1st Light Horse Brigade

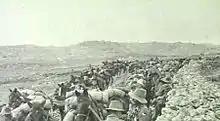
3rd Light Horse Regiment in front of Bethlehem

In the early part of 1916, the 1st Light Horse Brigade was sent to guard parts of the Nile and Suez Canal from Senussi tribesmen. This lasted from January to May 1916; afterwards it was reassigned to defend the Suez Canal. In August 1916, the brigade helped repel an Ottoman advance on the canal during the Battle of Romani, which took place to the east; they were involved in the initial fighting as the Ottoman forces clashed with the brigade on the night of 3/4 August, which had occupied outposts throughout the area that the Ottoman commanders had detailed as the forming up position for their attack on the Suez Canal. Threatened with being outflanked, the brigade was pushed back in the early morning, but they were reinforced just in time by the 2nd Light Horse Brigade, which appeared on the brigade's right and helped restore the situation. They were followed by New Zealand and British troops who launched a counterattack later in the day, while the two light horse brigades remained in the centre. Initially too exhausted to counterattack, they were committed early on 5 August, advancing with bayonets drawn. As the tide of the fighting turned, in the following days, the brigade was committed to the pursuit that followed as the Ottoman forces began to withdraw.